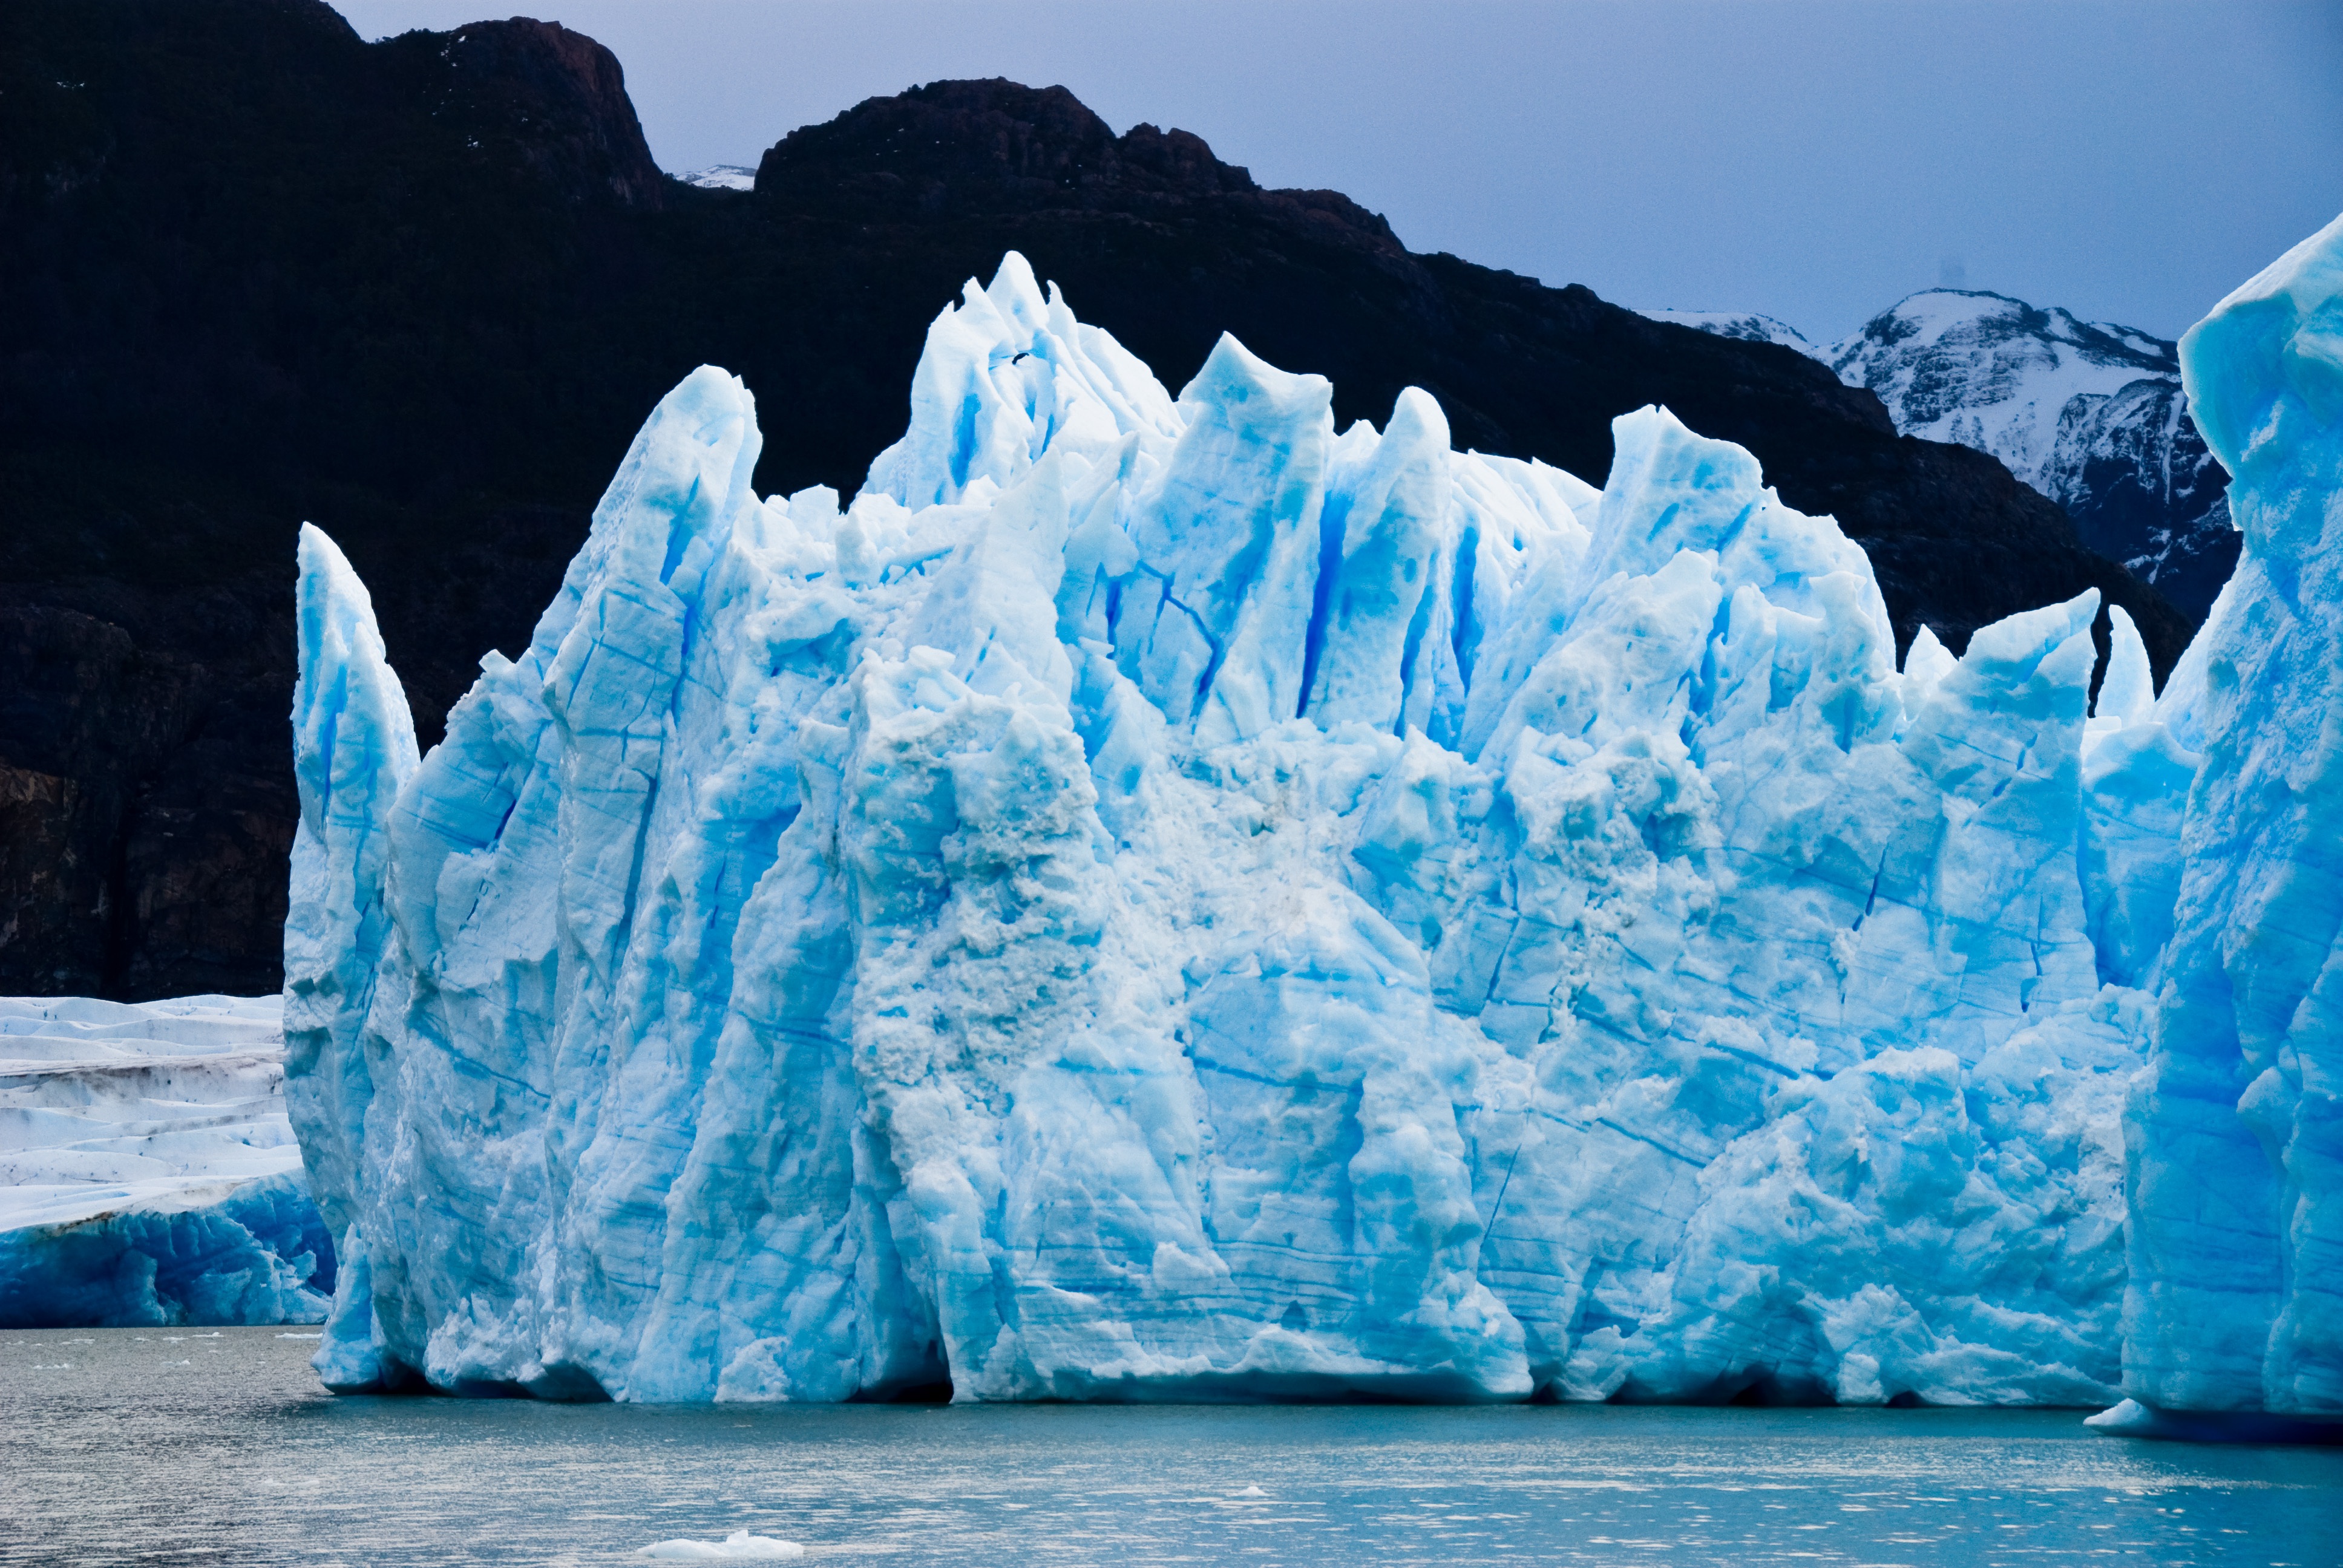
sea, water, nature, ocean, cold, winter, formation, ice, glacier, arctic, iceberg, antarctic, freezing, landform, arctic ocean, geographical feature, glacial landform, ice cap, ice cave, sea ice, polar ice cap